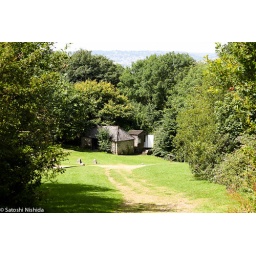
house in the tree